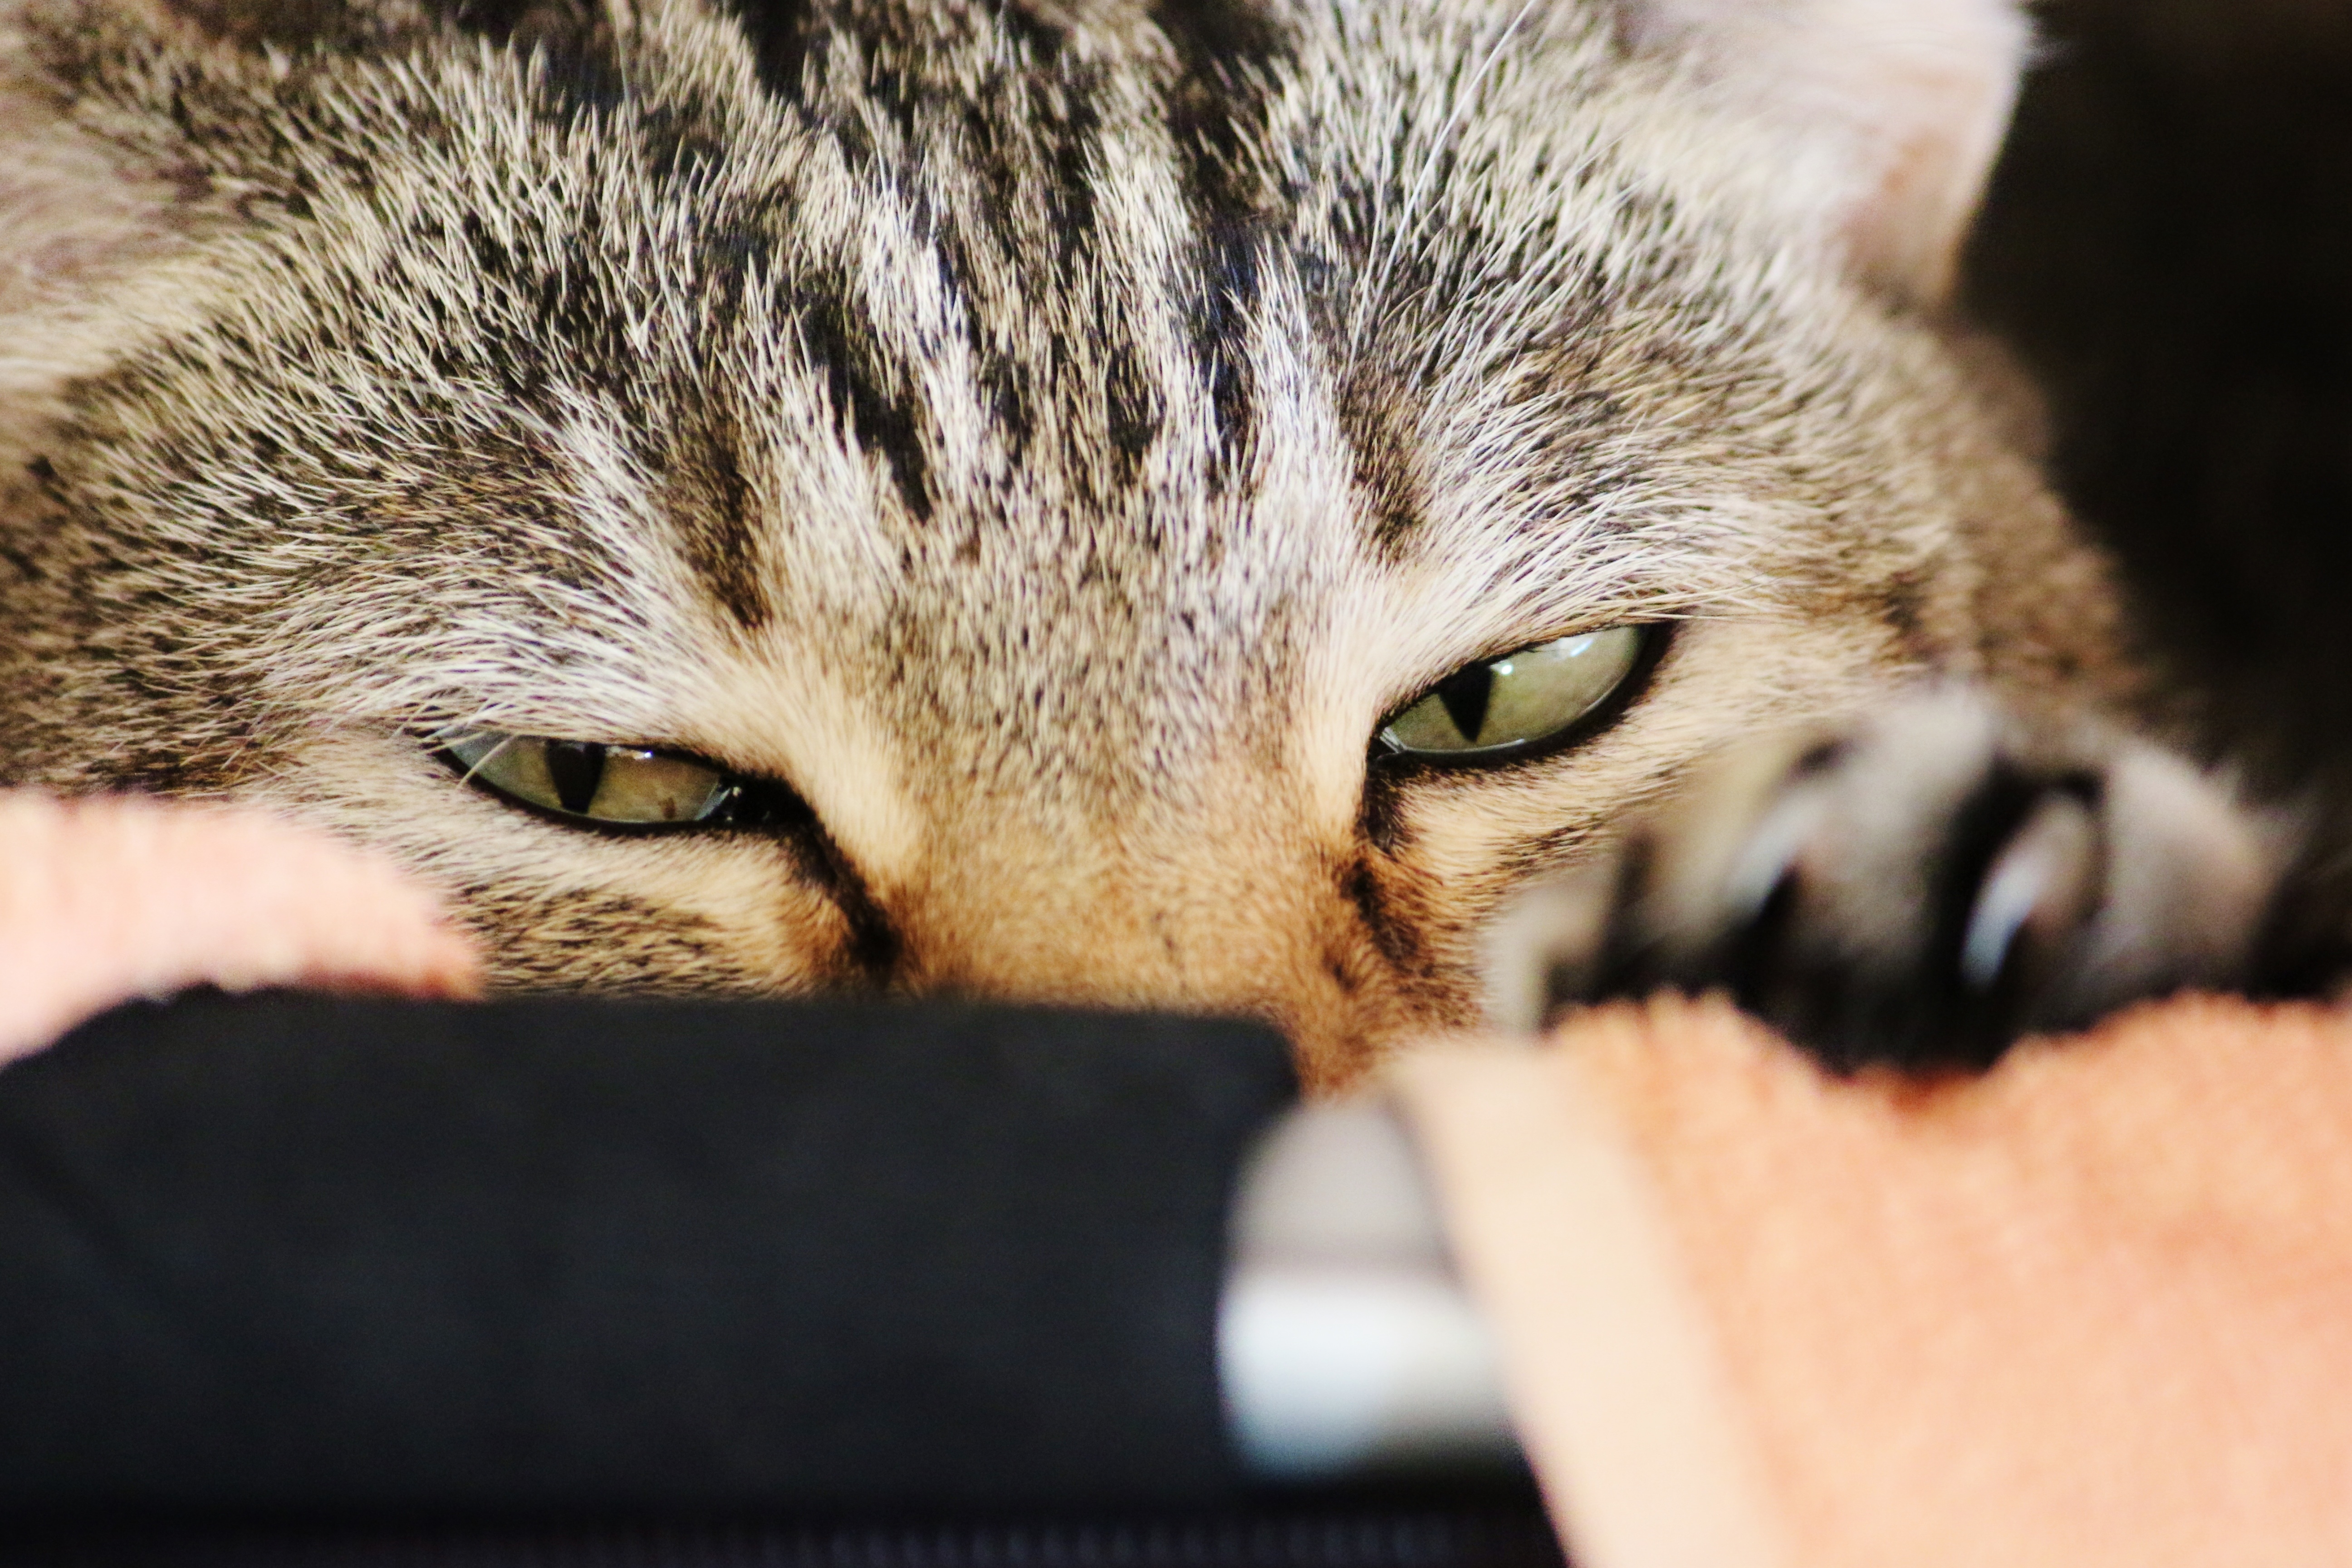
kitten, cat, mammal, close up, nose, whiskers, sleepy, eye, vertebrate, cat face, cat's eyes, tabby cat, european shorthair, small to medium sized cats, cat like mammal, domestic short haired cat, american shorthair